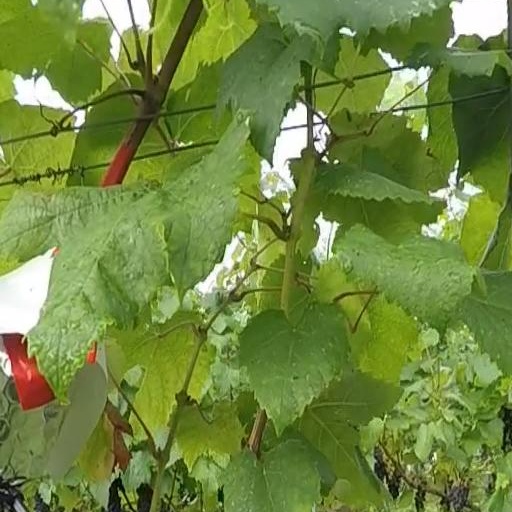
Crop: grape